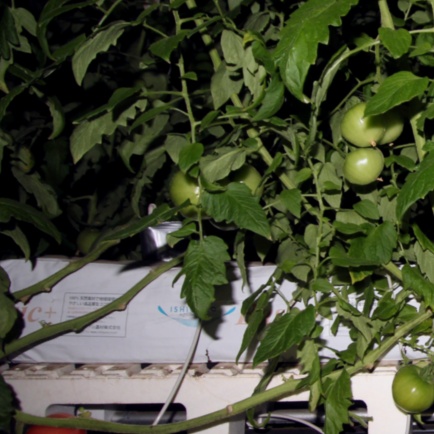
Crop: tomato